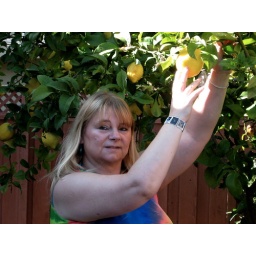
Silvia under the lemon tree